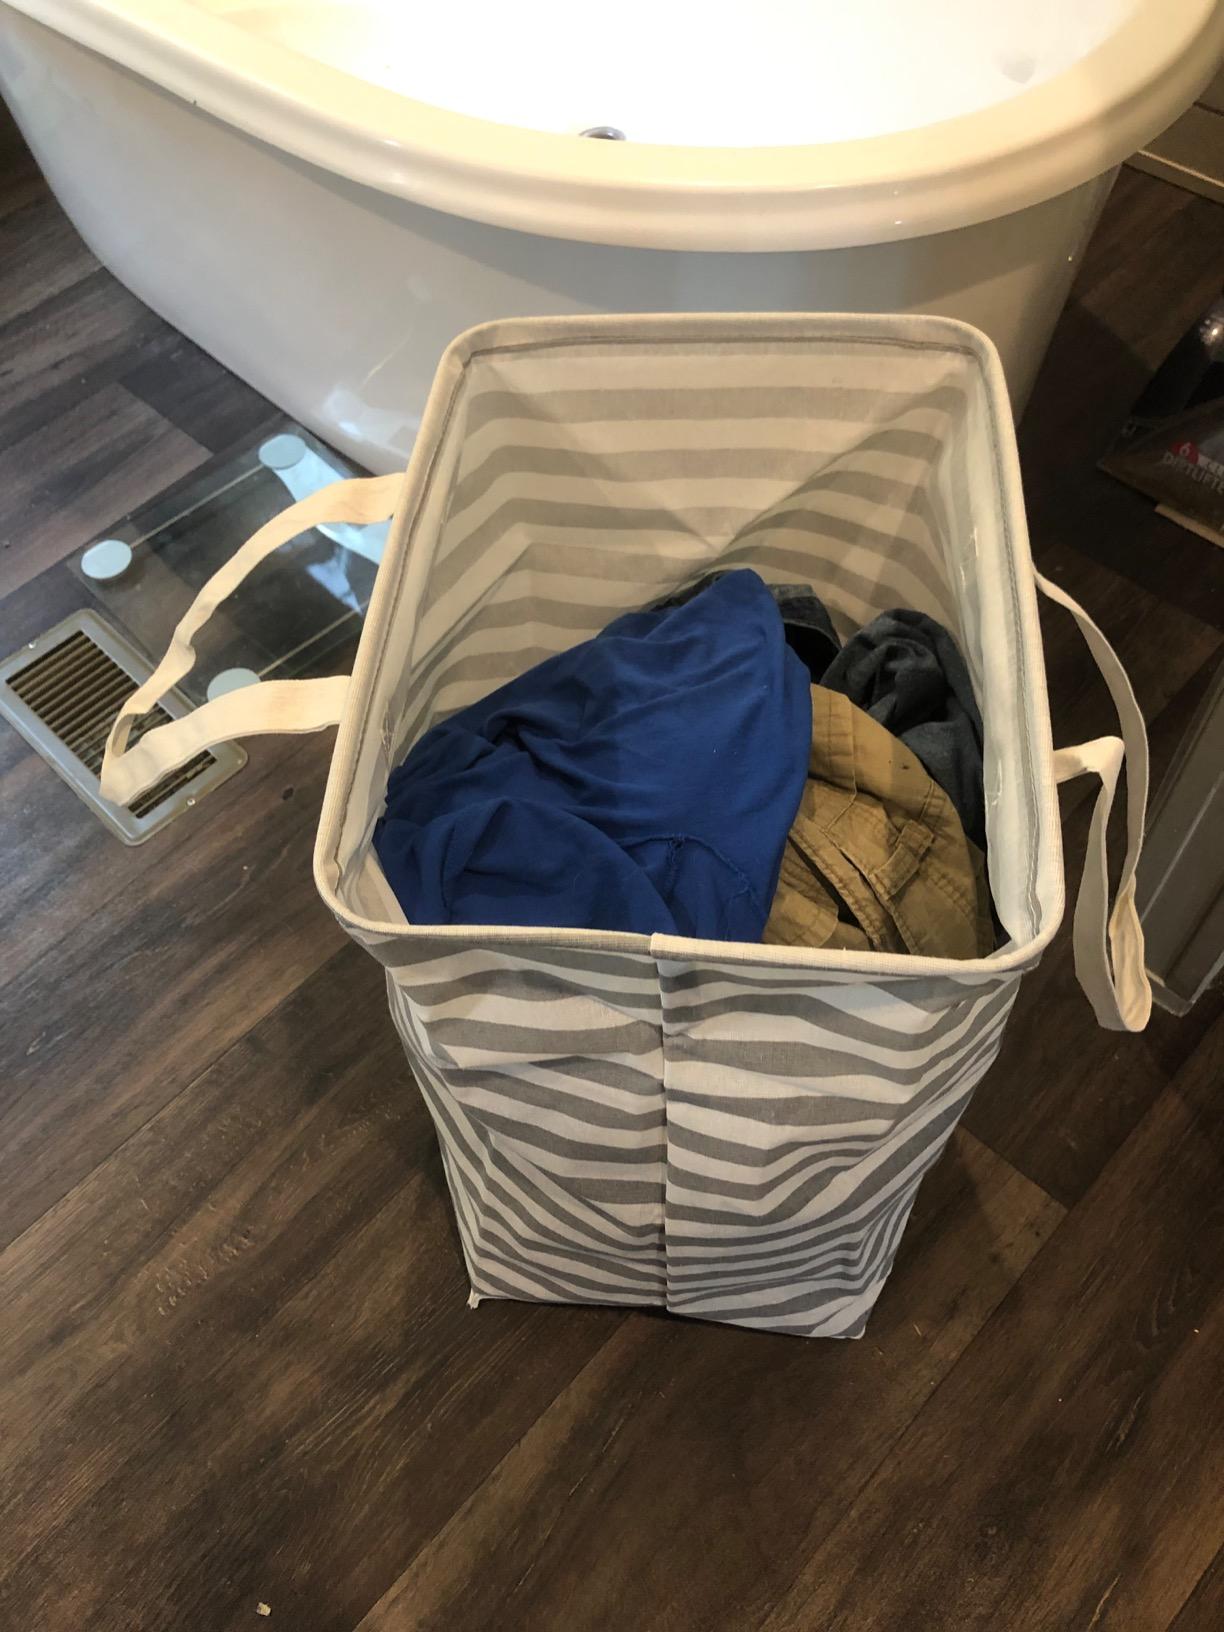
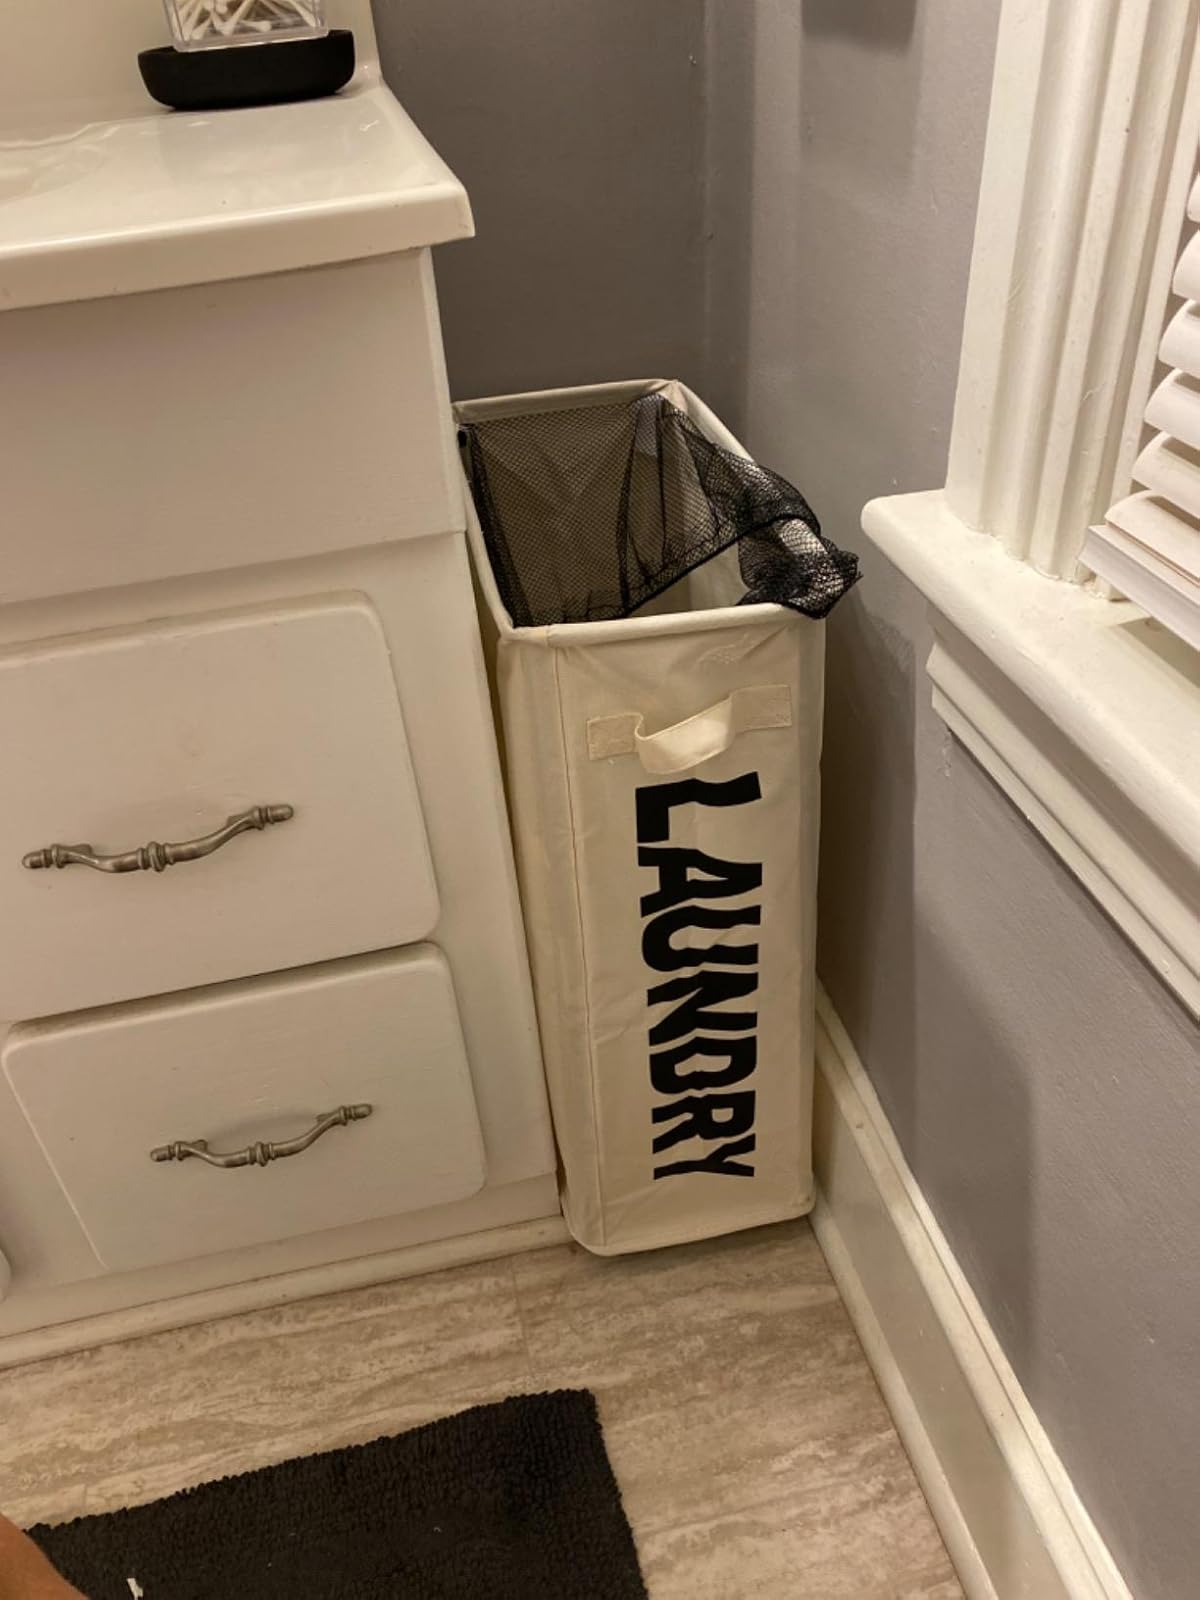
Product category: items_hamper
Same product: no